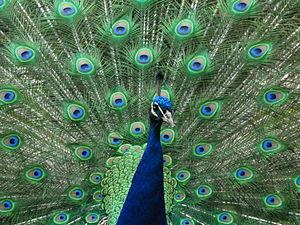
La théorie évolutive des jeux, appelée aussi théorie des jeux évolutionniste, est l'application de la théorie des jeux à l'étude de l'évolution de populations en biologie. Elle définit un cadre de compétitions, de stratégies et d'analyses dans lequel la compétition darwinienne peut être modélisée. Elle a vu le jour en 1973 avec la formalisation par John Maynard Smith et George R. Price des compétitions, analysées en tant que stratégies, et des critères mathématiques qui peuvent être utilisés pour prédire les résultats des stratégies concurrentes.